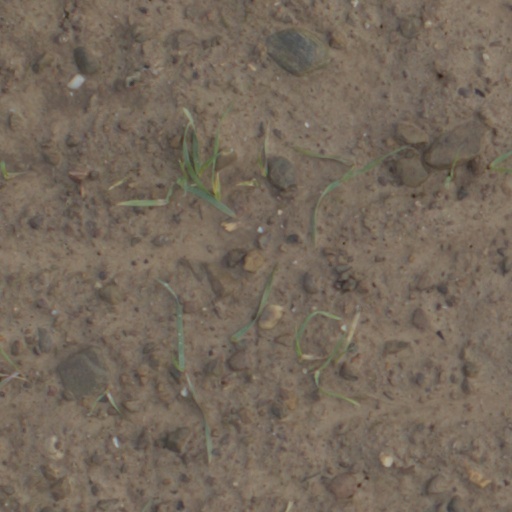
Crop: wheat